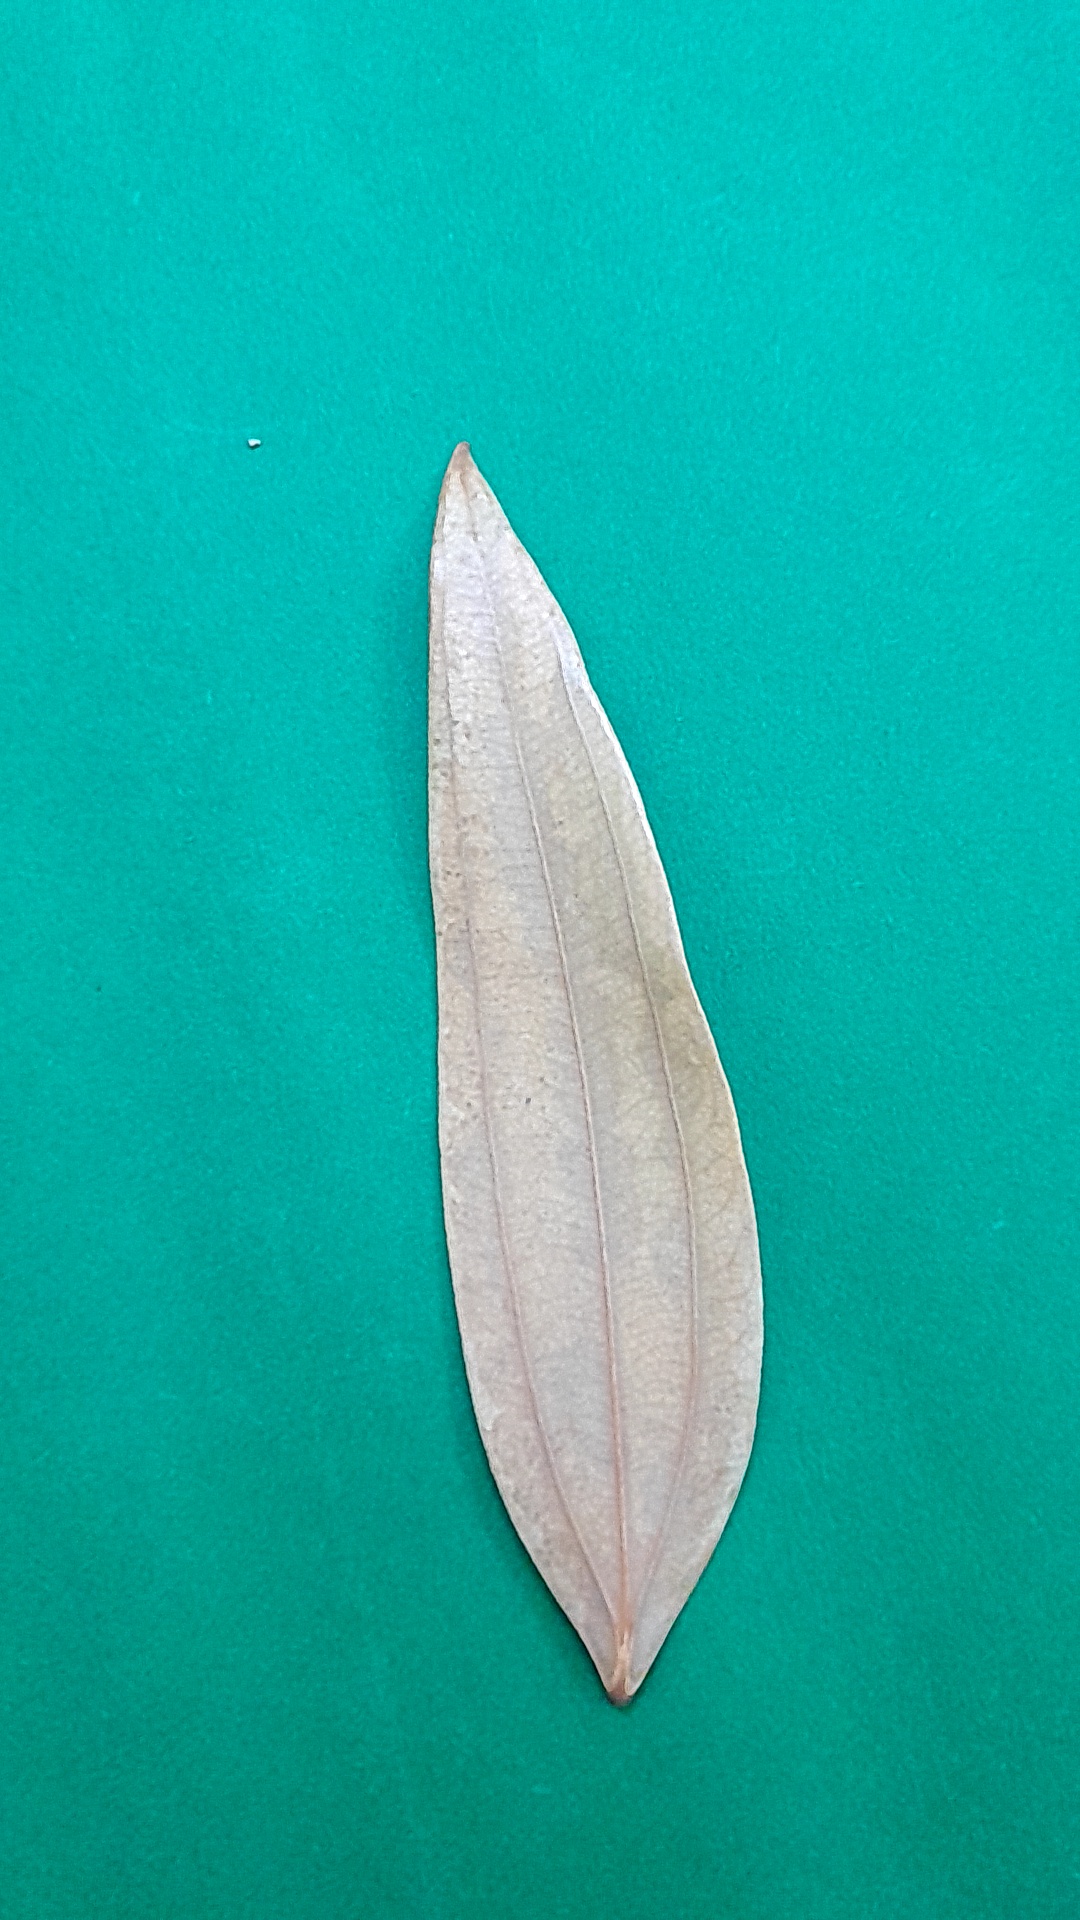
Label: Dry Leaf